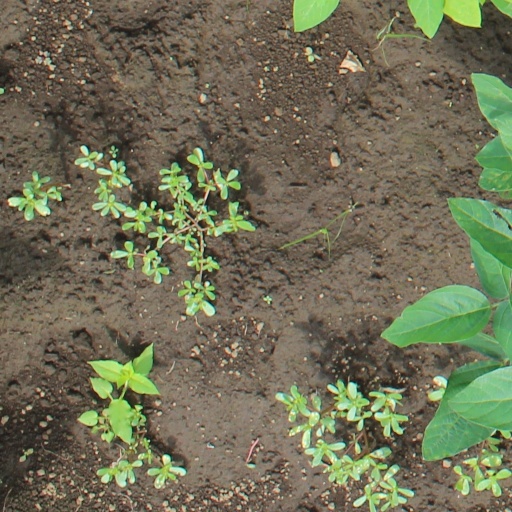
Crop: soybean